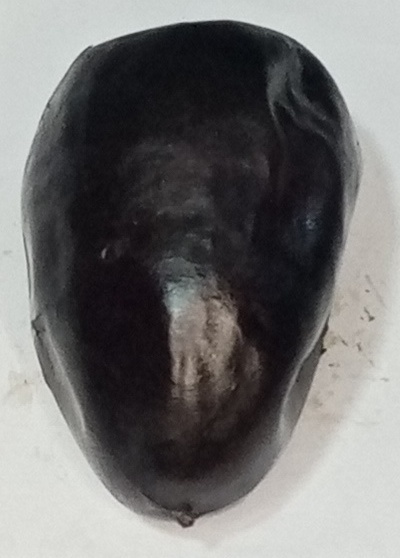
Variety: kupro
Size: large
Grade: grade-1